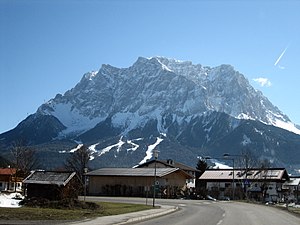
Zugspitze
Zugspitze er med 2.962 meter det højeste bjerg i Tyskland. Det ligger i den allersydligste del af Tyskland i den østlige del af Alperne. Grænsen til Østrig ligger på toppen af bjerget, og indtil Schengen-aftalen kom til var der paskontrol oppe på bjerget for at krydse grænsen mellem de to lande.